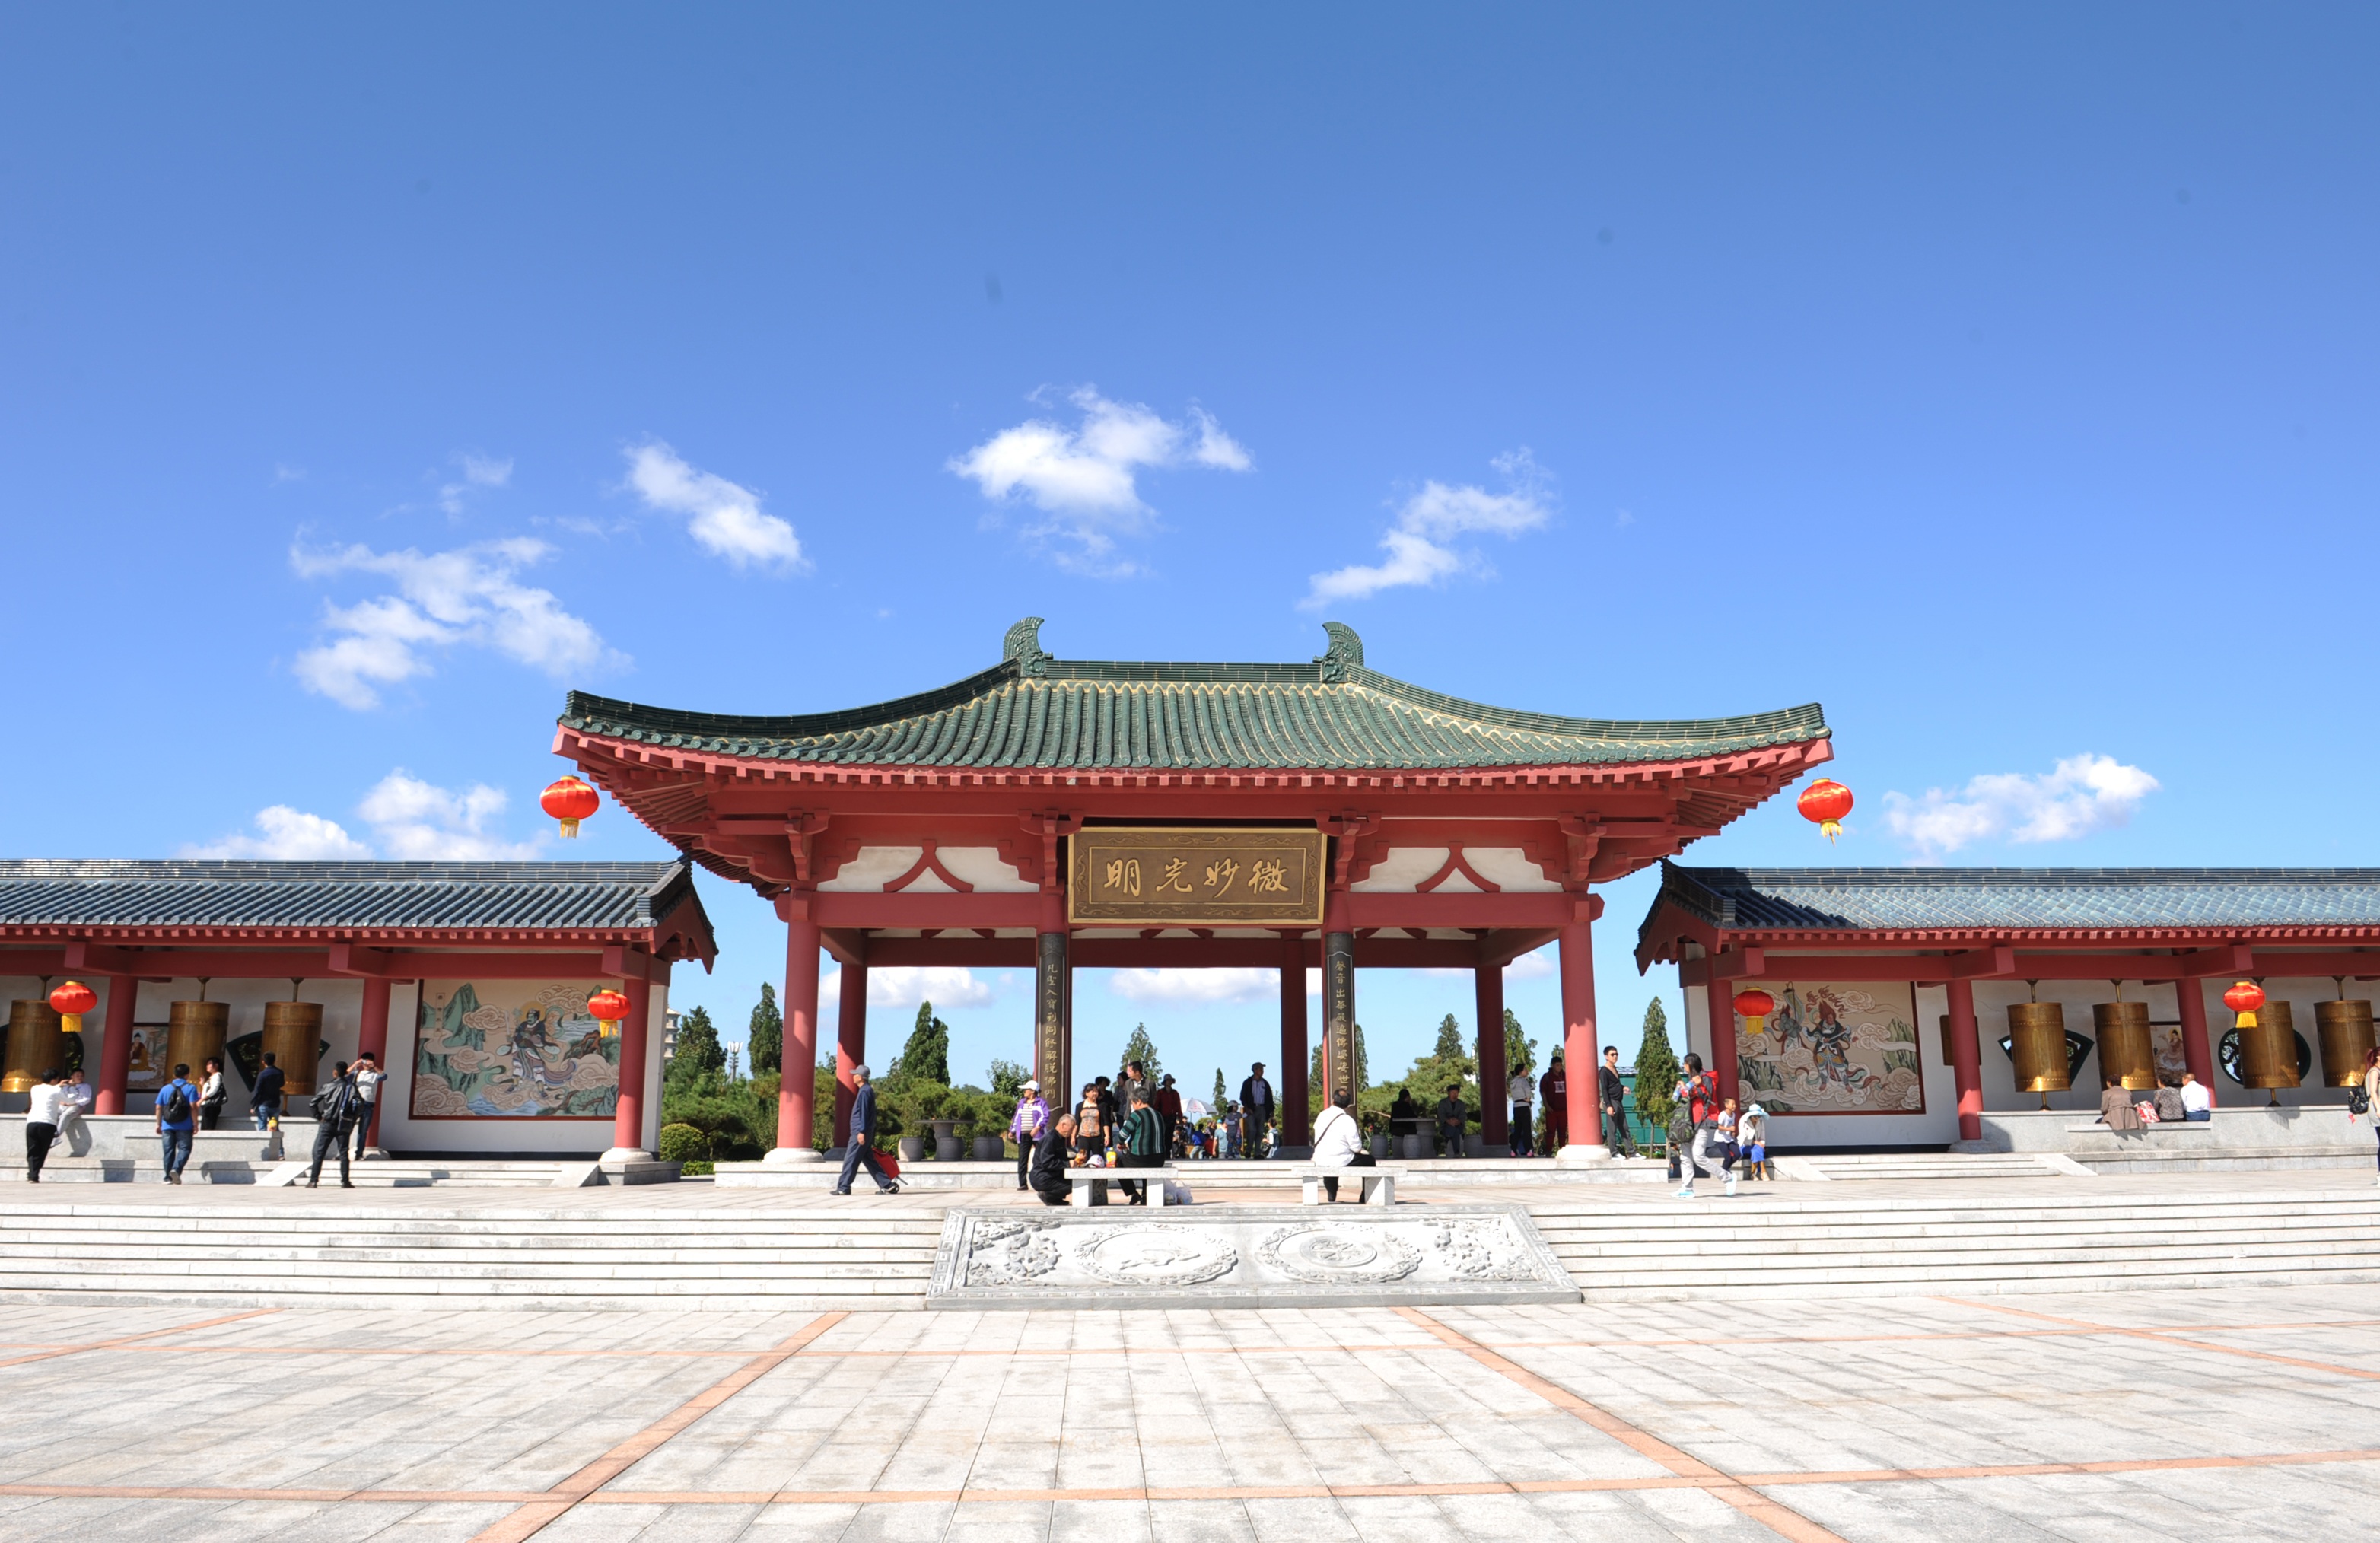
sky, retro, building, palace, plaza, health, place of worship, temple, pavilion, shrine, chinese architecture, antiquity, blue sky and white clouds, ancient architecture, artistic conception, floor tiles, shinto shrine, subtle light